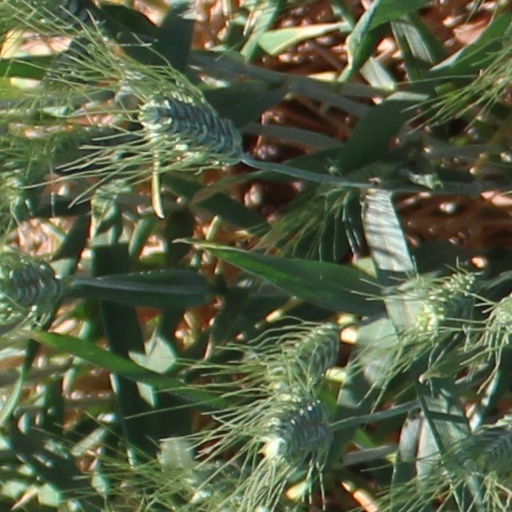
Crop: wheat